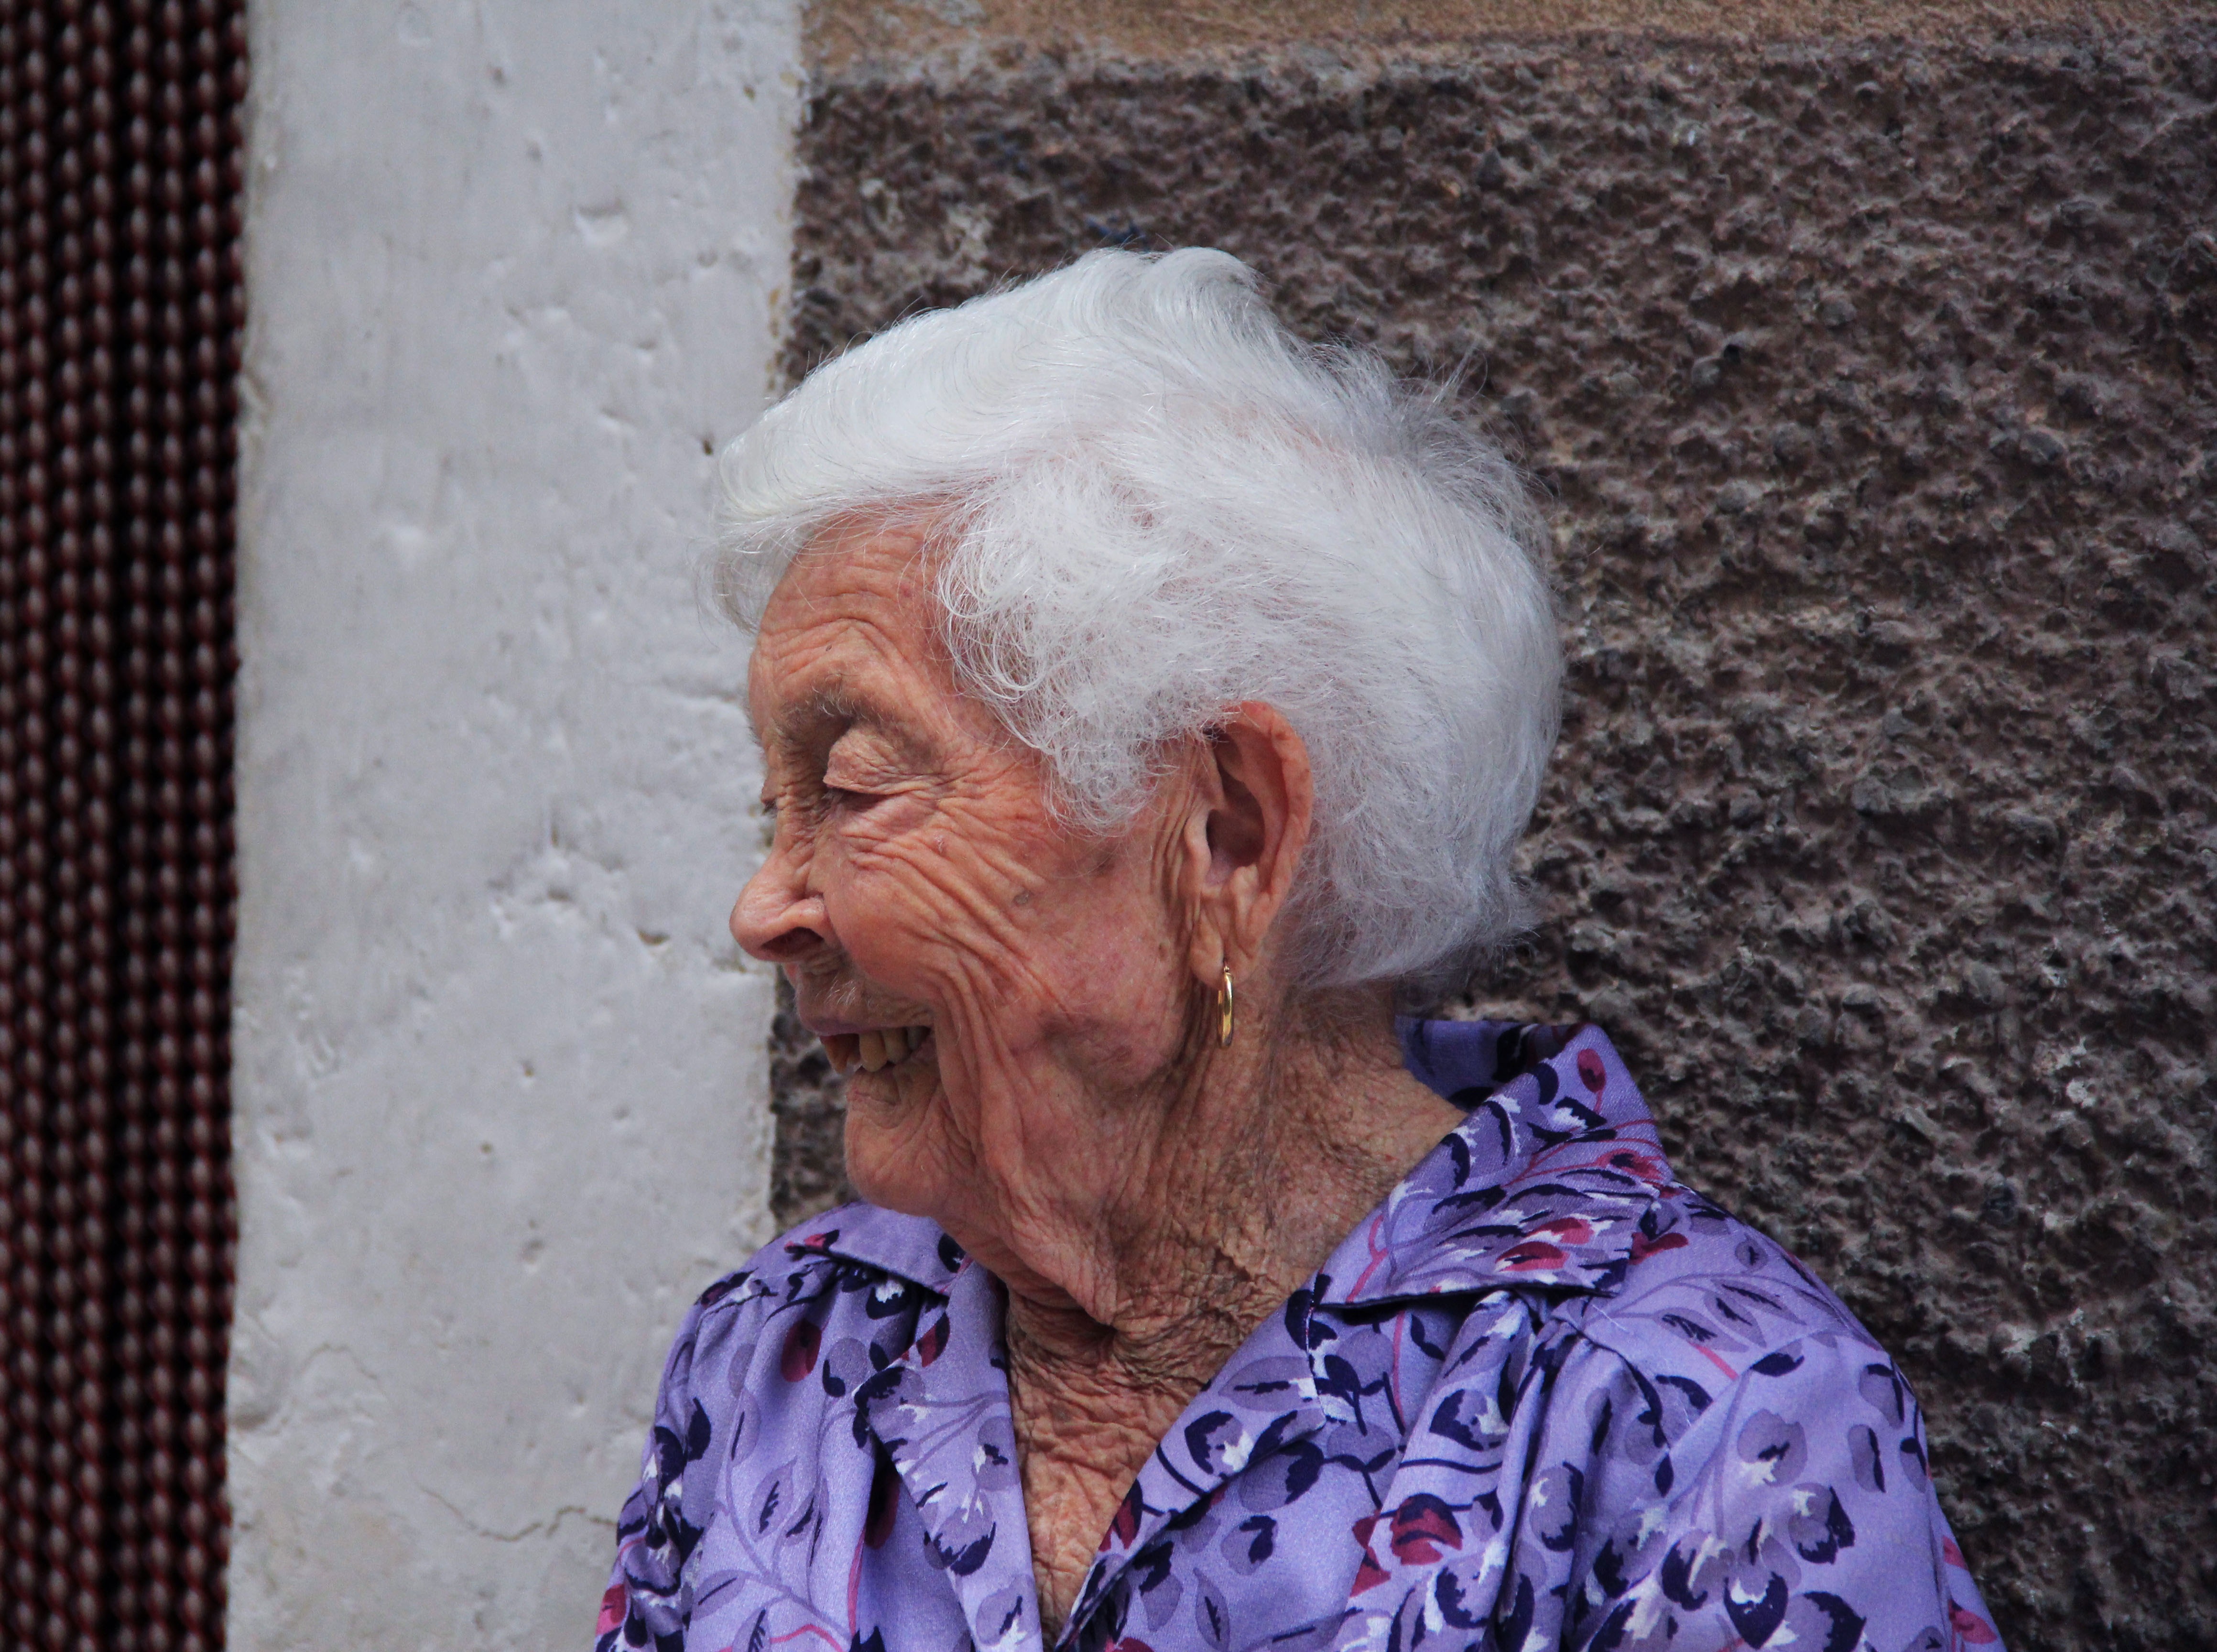
person, old, female, portrait, grandmother, art, senior, elderly, adult, aged, gray hair, elderly woman